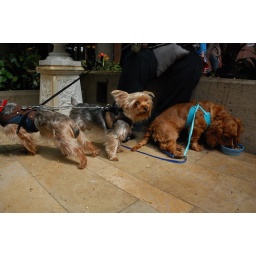
on my way to the apple store...so cute in person :D